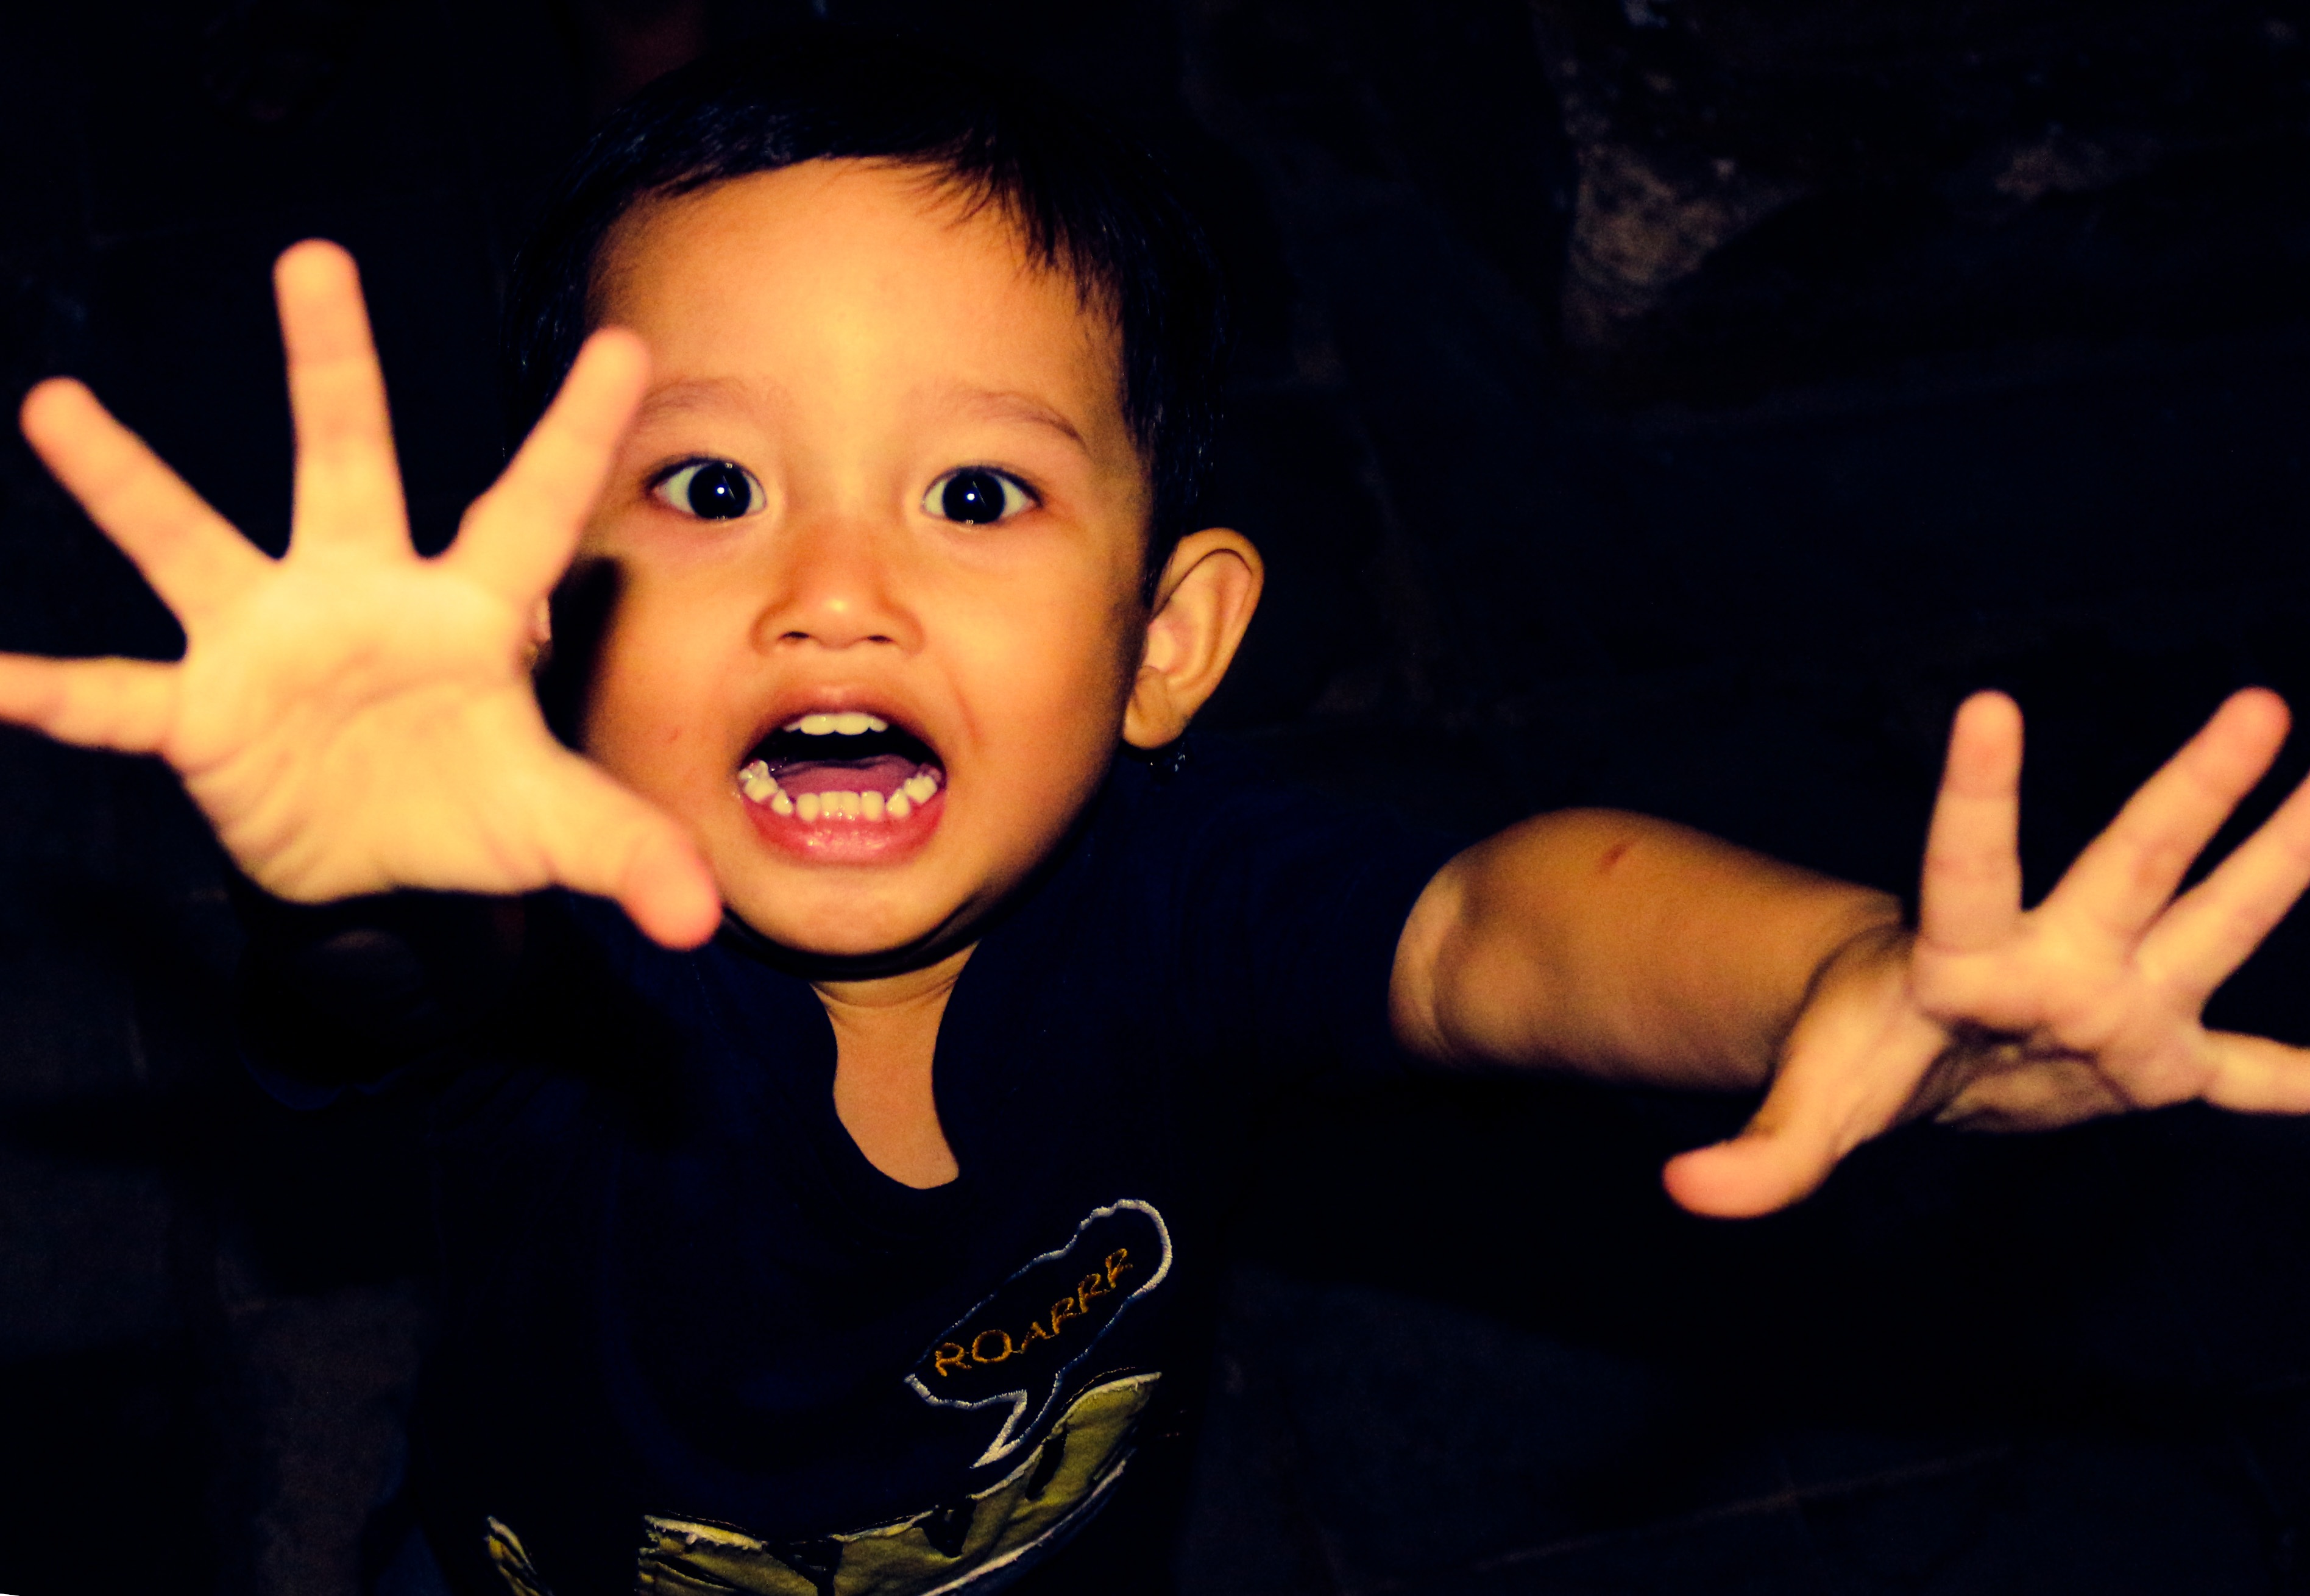
hand, open, person, people, night, boy, home, cute, love, portrait, young, small, kiss, child, care, darkness, playing, baby, facial expression, childhood, smiling, smile, playful, cheerful, laughing, face, family, kids, eyes, fun, happy, happiness, infant, newborn, toddler, head, singing, little, funny, new, joy, expression, kindergarten, shot, adorable, emotion, surprise, facial, nursery, excitement, children playing, hugs, baby boy, kids playing, family playing, yelling